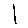
Label: 1